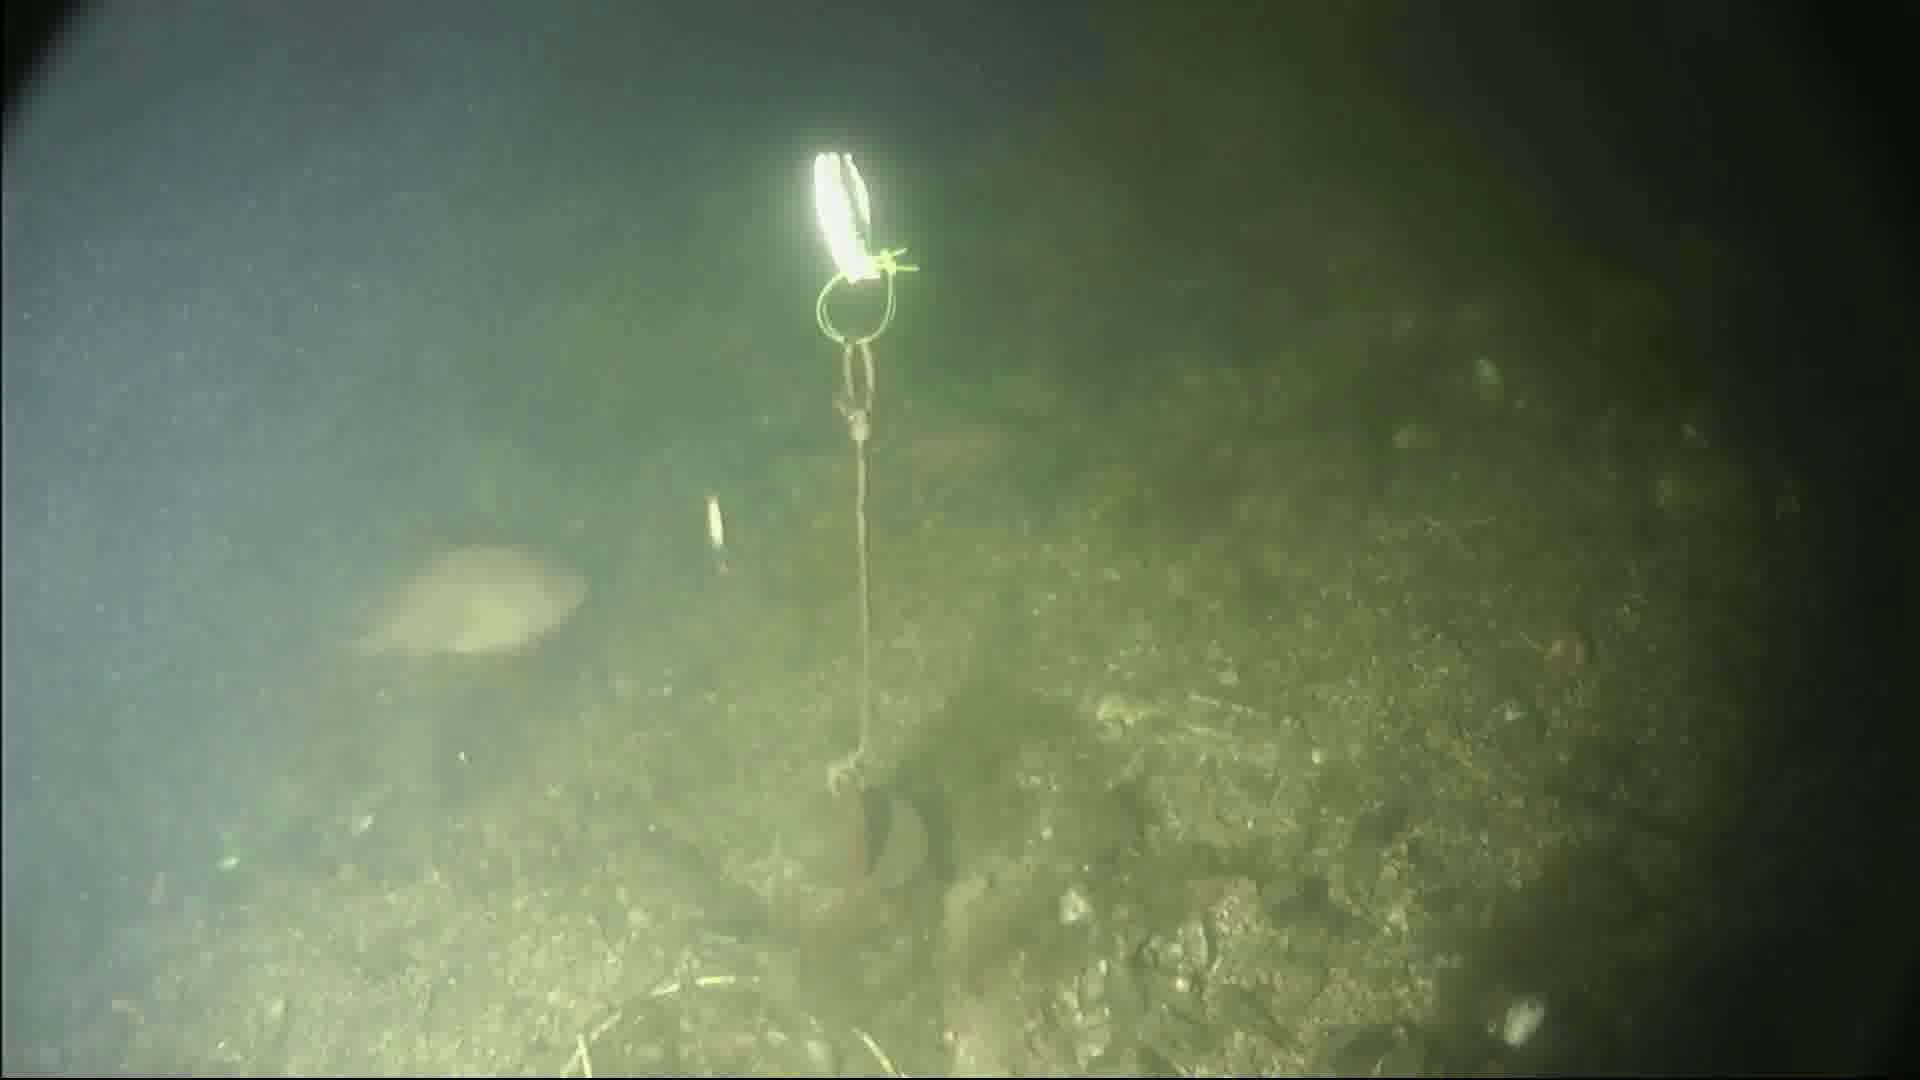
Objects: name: fish